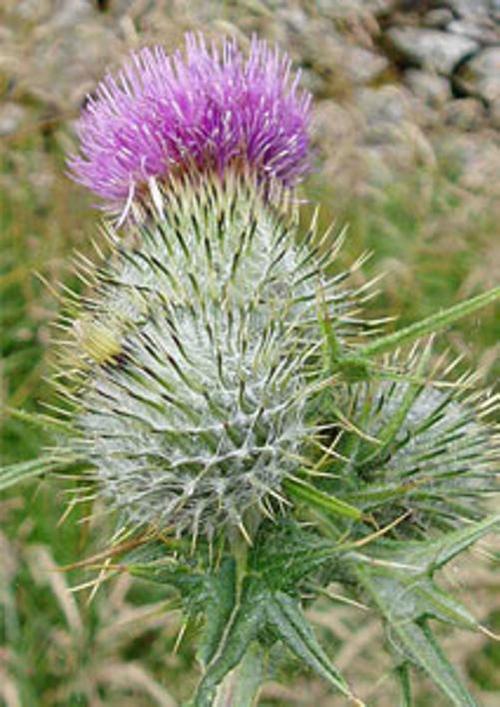
Label: spear thistle